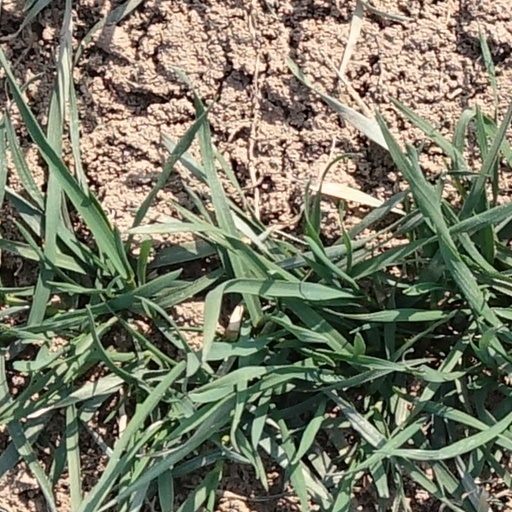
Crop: wheat